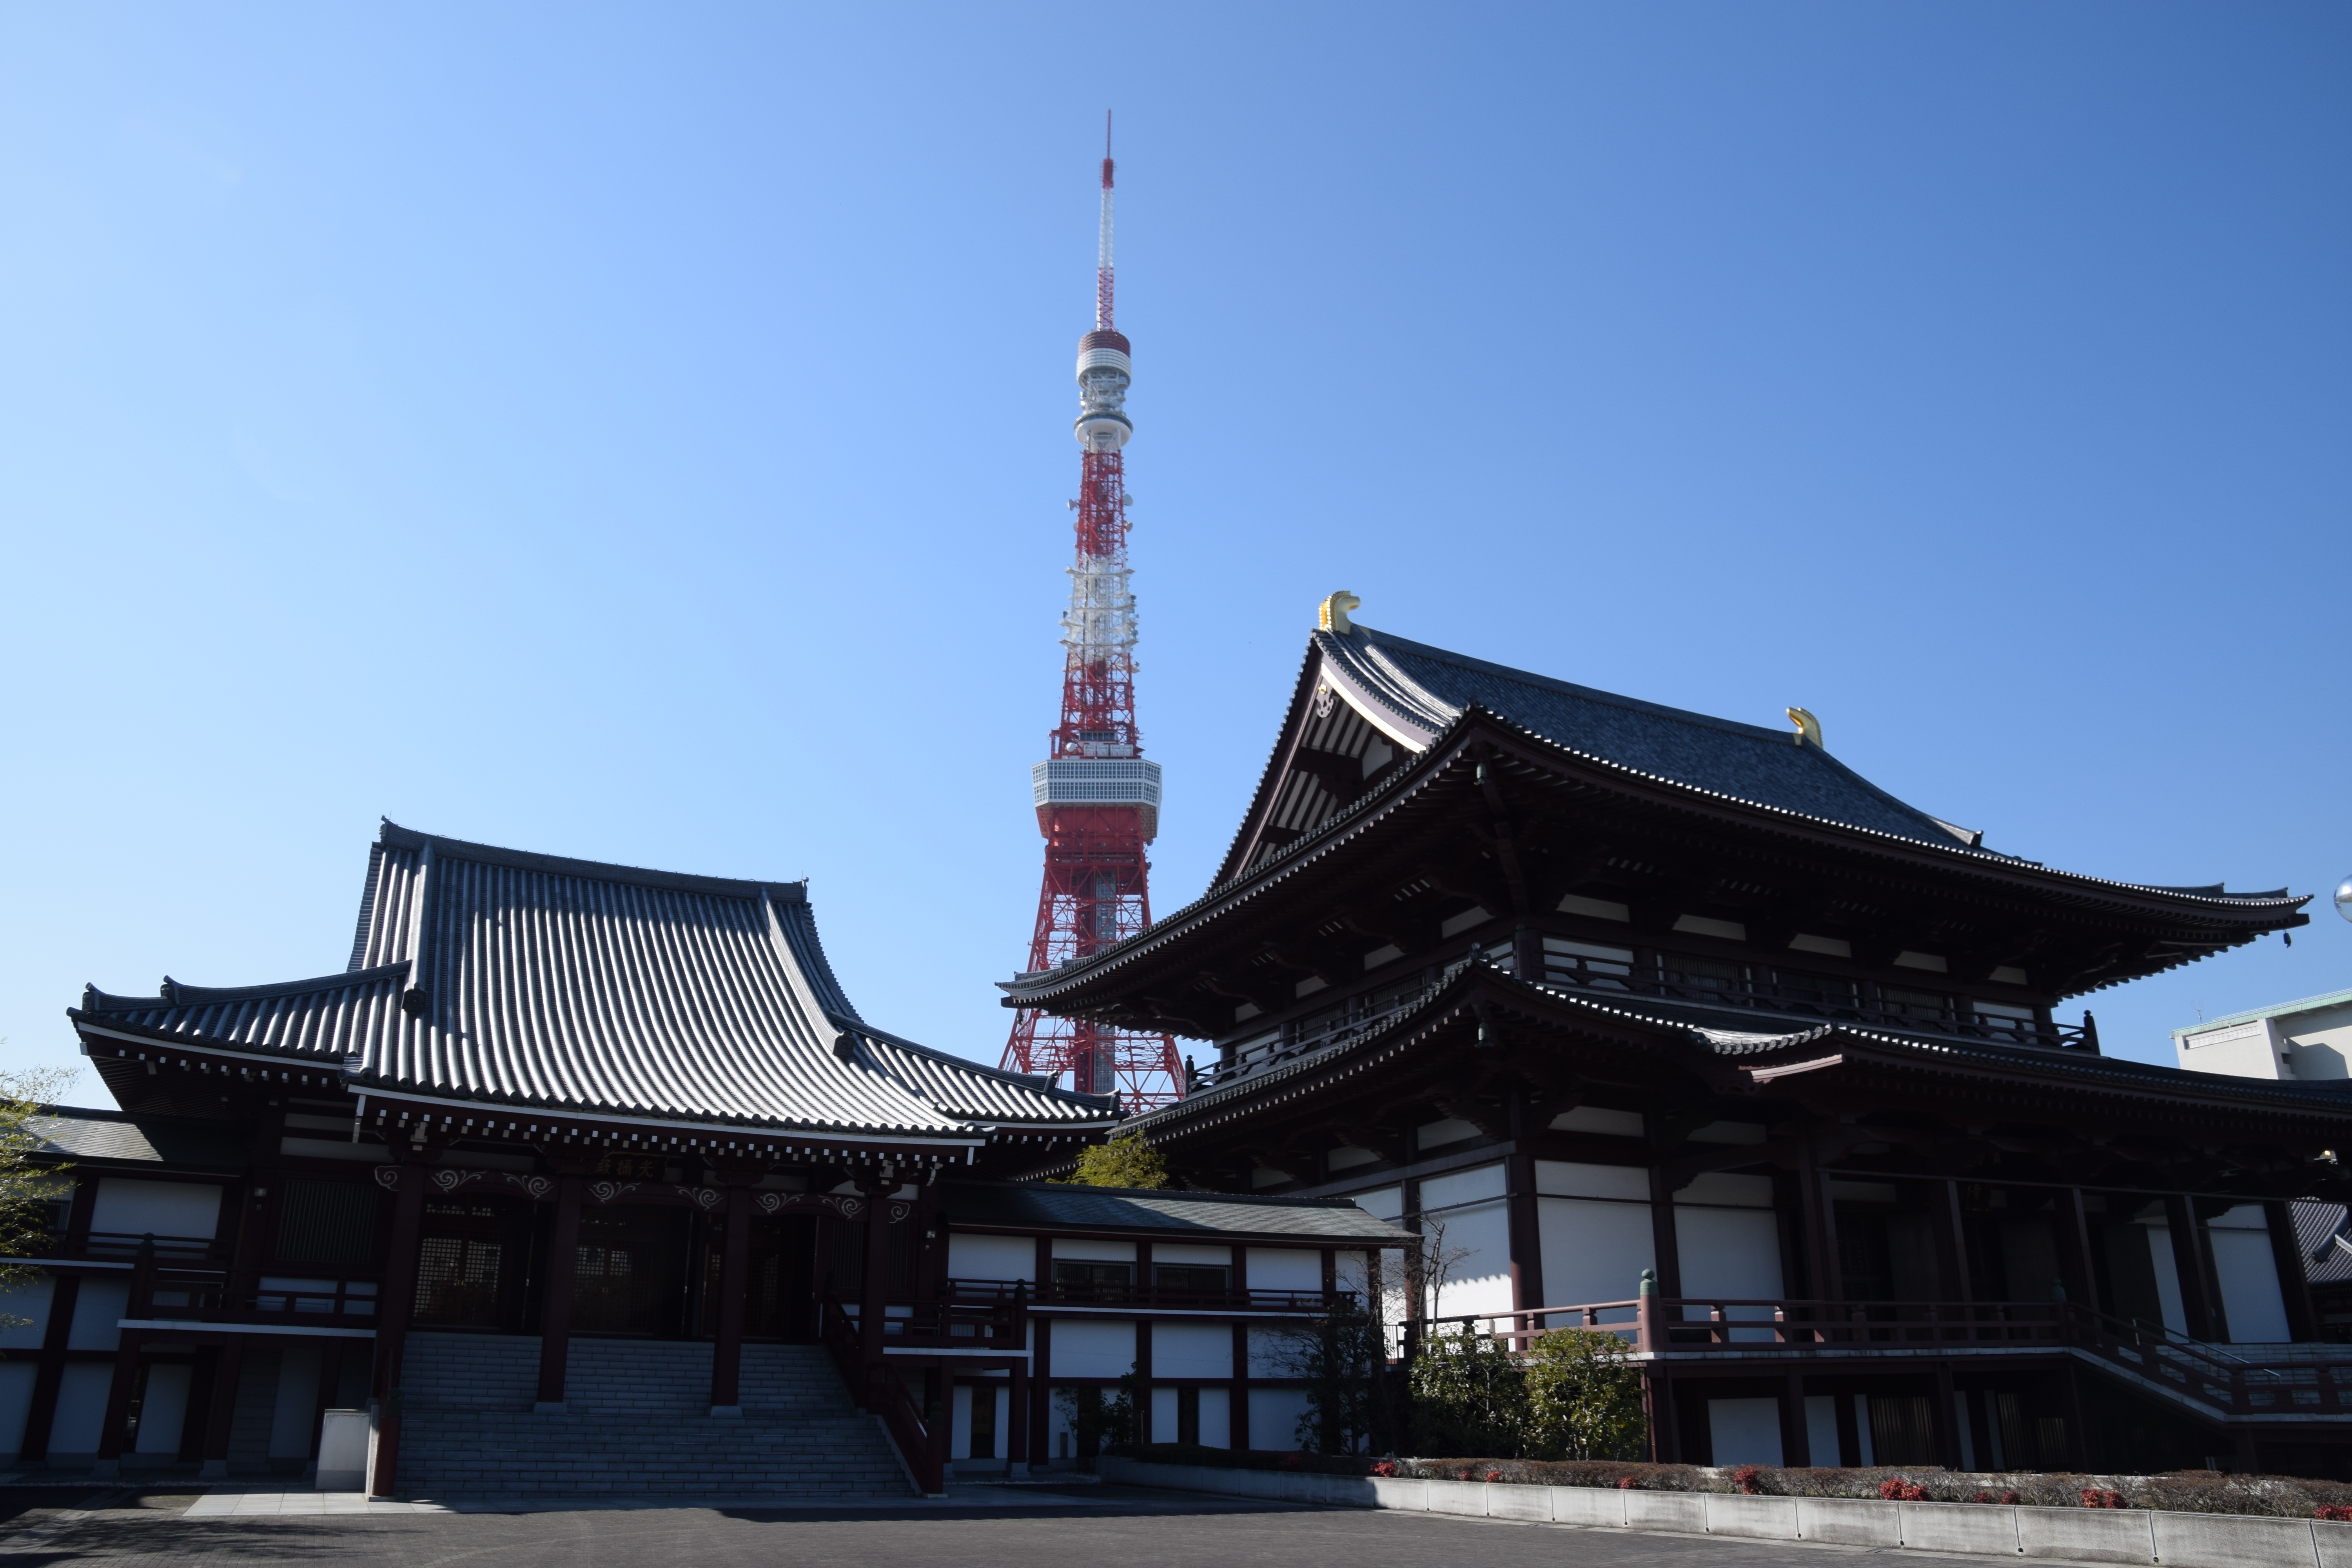
building, tower, landmark, place of worship, religious, tokyo, temple, shrine, culture, chinese architecture, pagoda, traditional and technology, zojoji temple, shinto shrine